Floyd Bennett

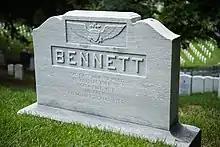
Grave at Arlington National Cemetery

Bennett and Byrd became national heroes upon their return from the Arctic when they arrived in New York on June 22, 1926. They received numerous honors from both governments and private organizations. Congress voted to award both men the Medal of Honor by a special act passed on December 21, 1926. The medals were presented to Byrd and Bennett at the White House by President Coolidge on February 25, 1927. Shortly after his return to the United States, Bennett was promoted from Chief Aviation Pilot to the warrant officer rank of Machinist. Bennett's date of rank as a warrant officer was May 9, 1926 – the date of his historic flight.